Fly-killing device

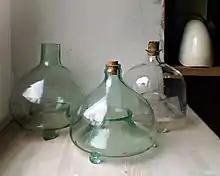
Three fly bottles from Central Europe, beginning of the 20th century

The fly gun (or flygun), a derivative of the flyswatter, uses a spring-loaded plastic projectile to mechanically "swat" flies. Mounted on the projectile is a perforated circular disk, which, according to advertising copy, "won't splat the fly". Several similar products are sold, mostly as toys or novelty items, although some maintain their use as traditional fly swatters.